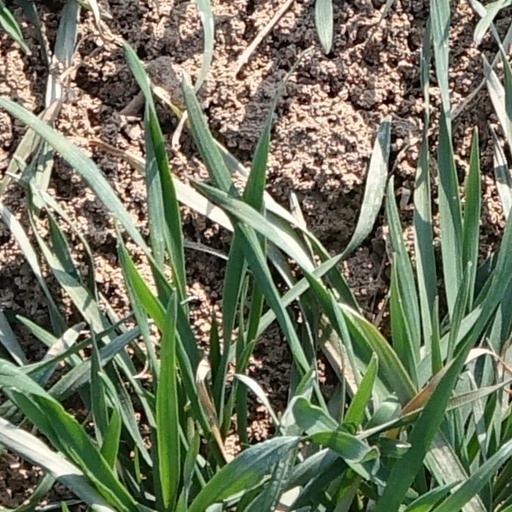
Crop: wheat